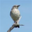
Label: bird